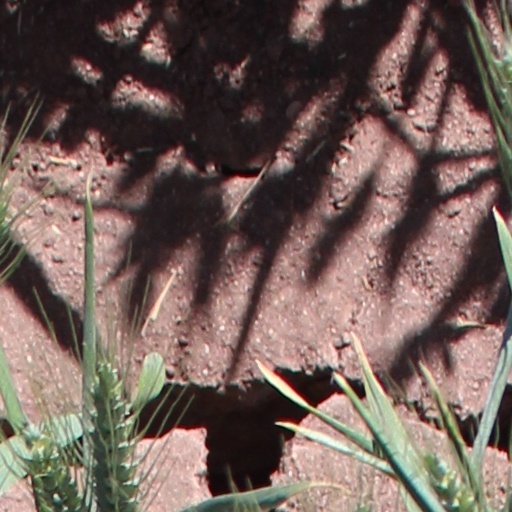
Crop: wheat